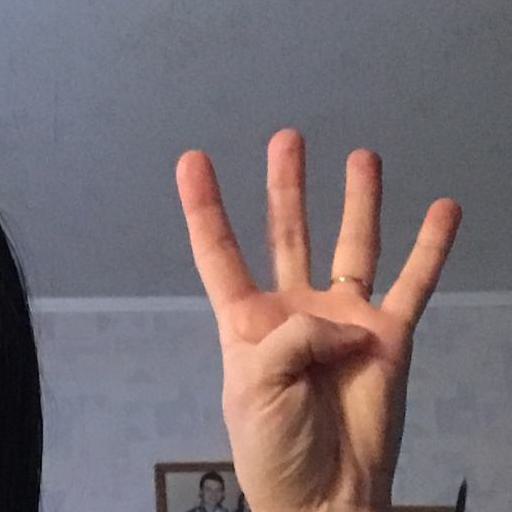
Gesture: four